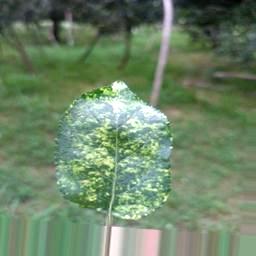
Label: Apple_Mosaic